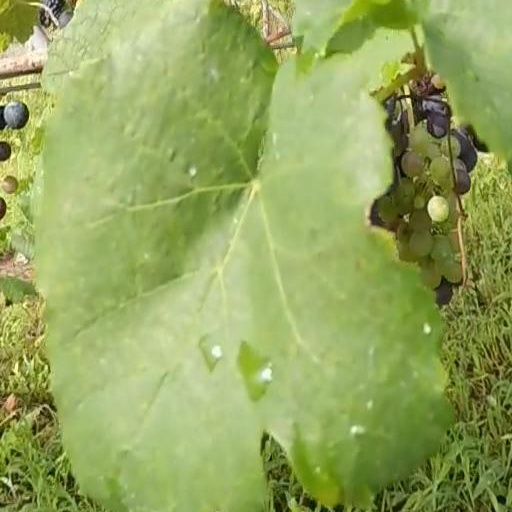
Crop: grape